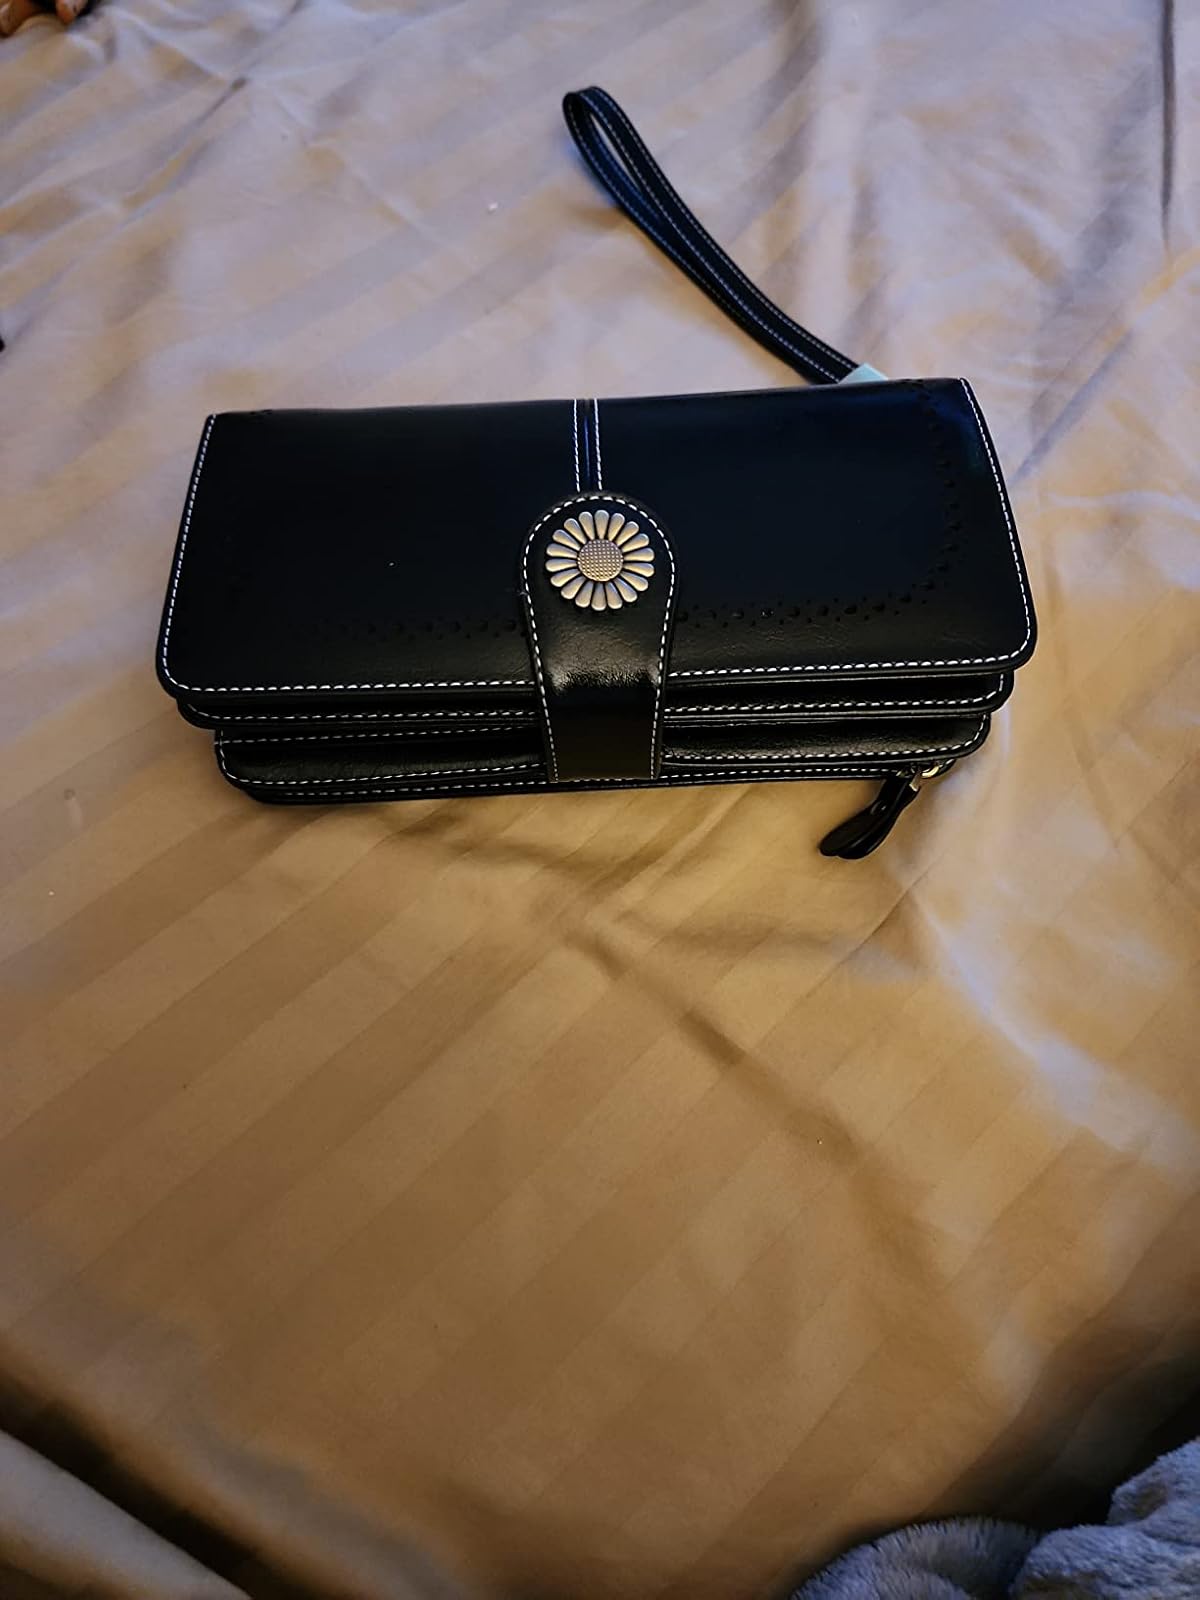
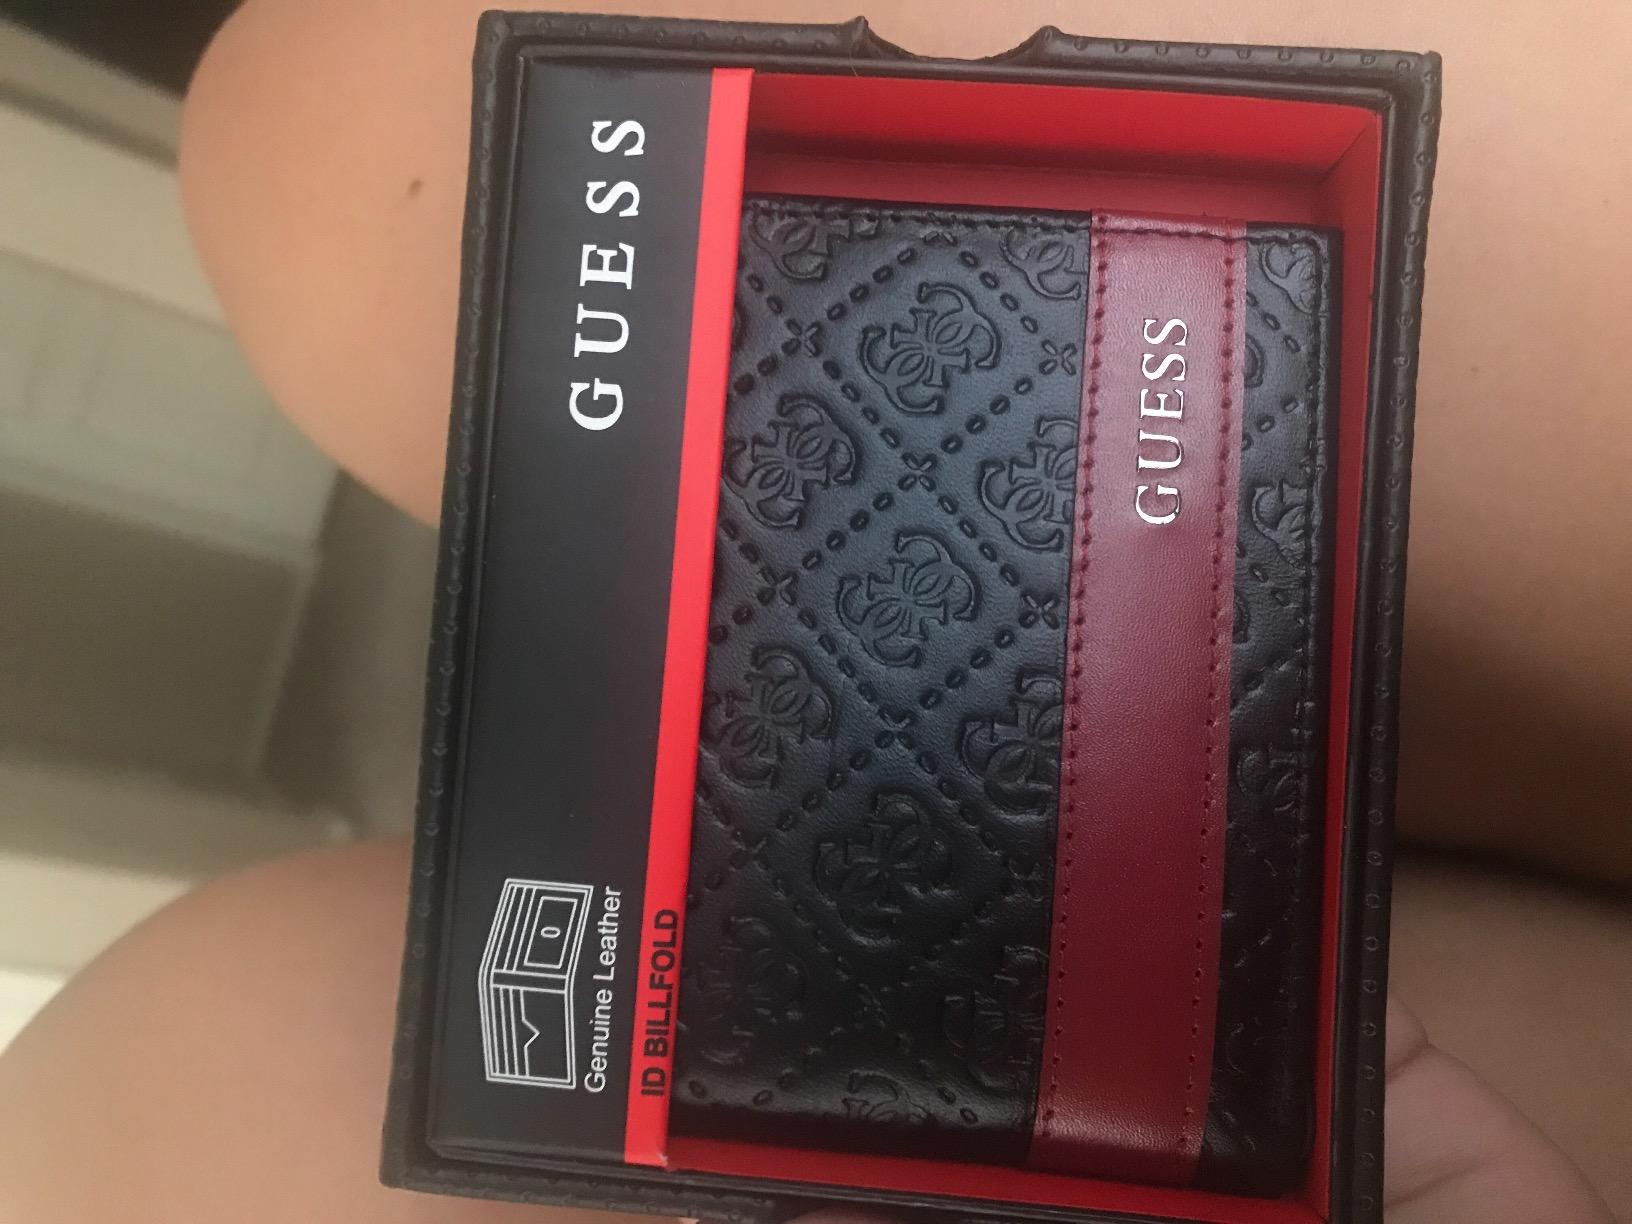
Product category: accessories_wallet
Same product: no